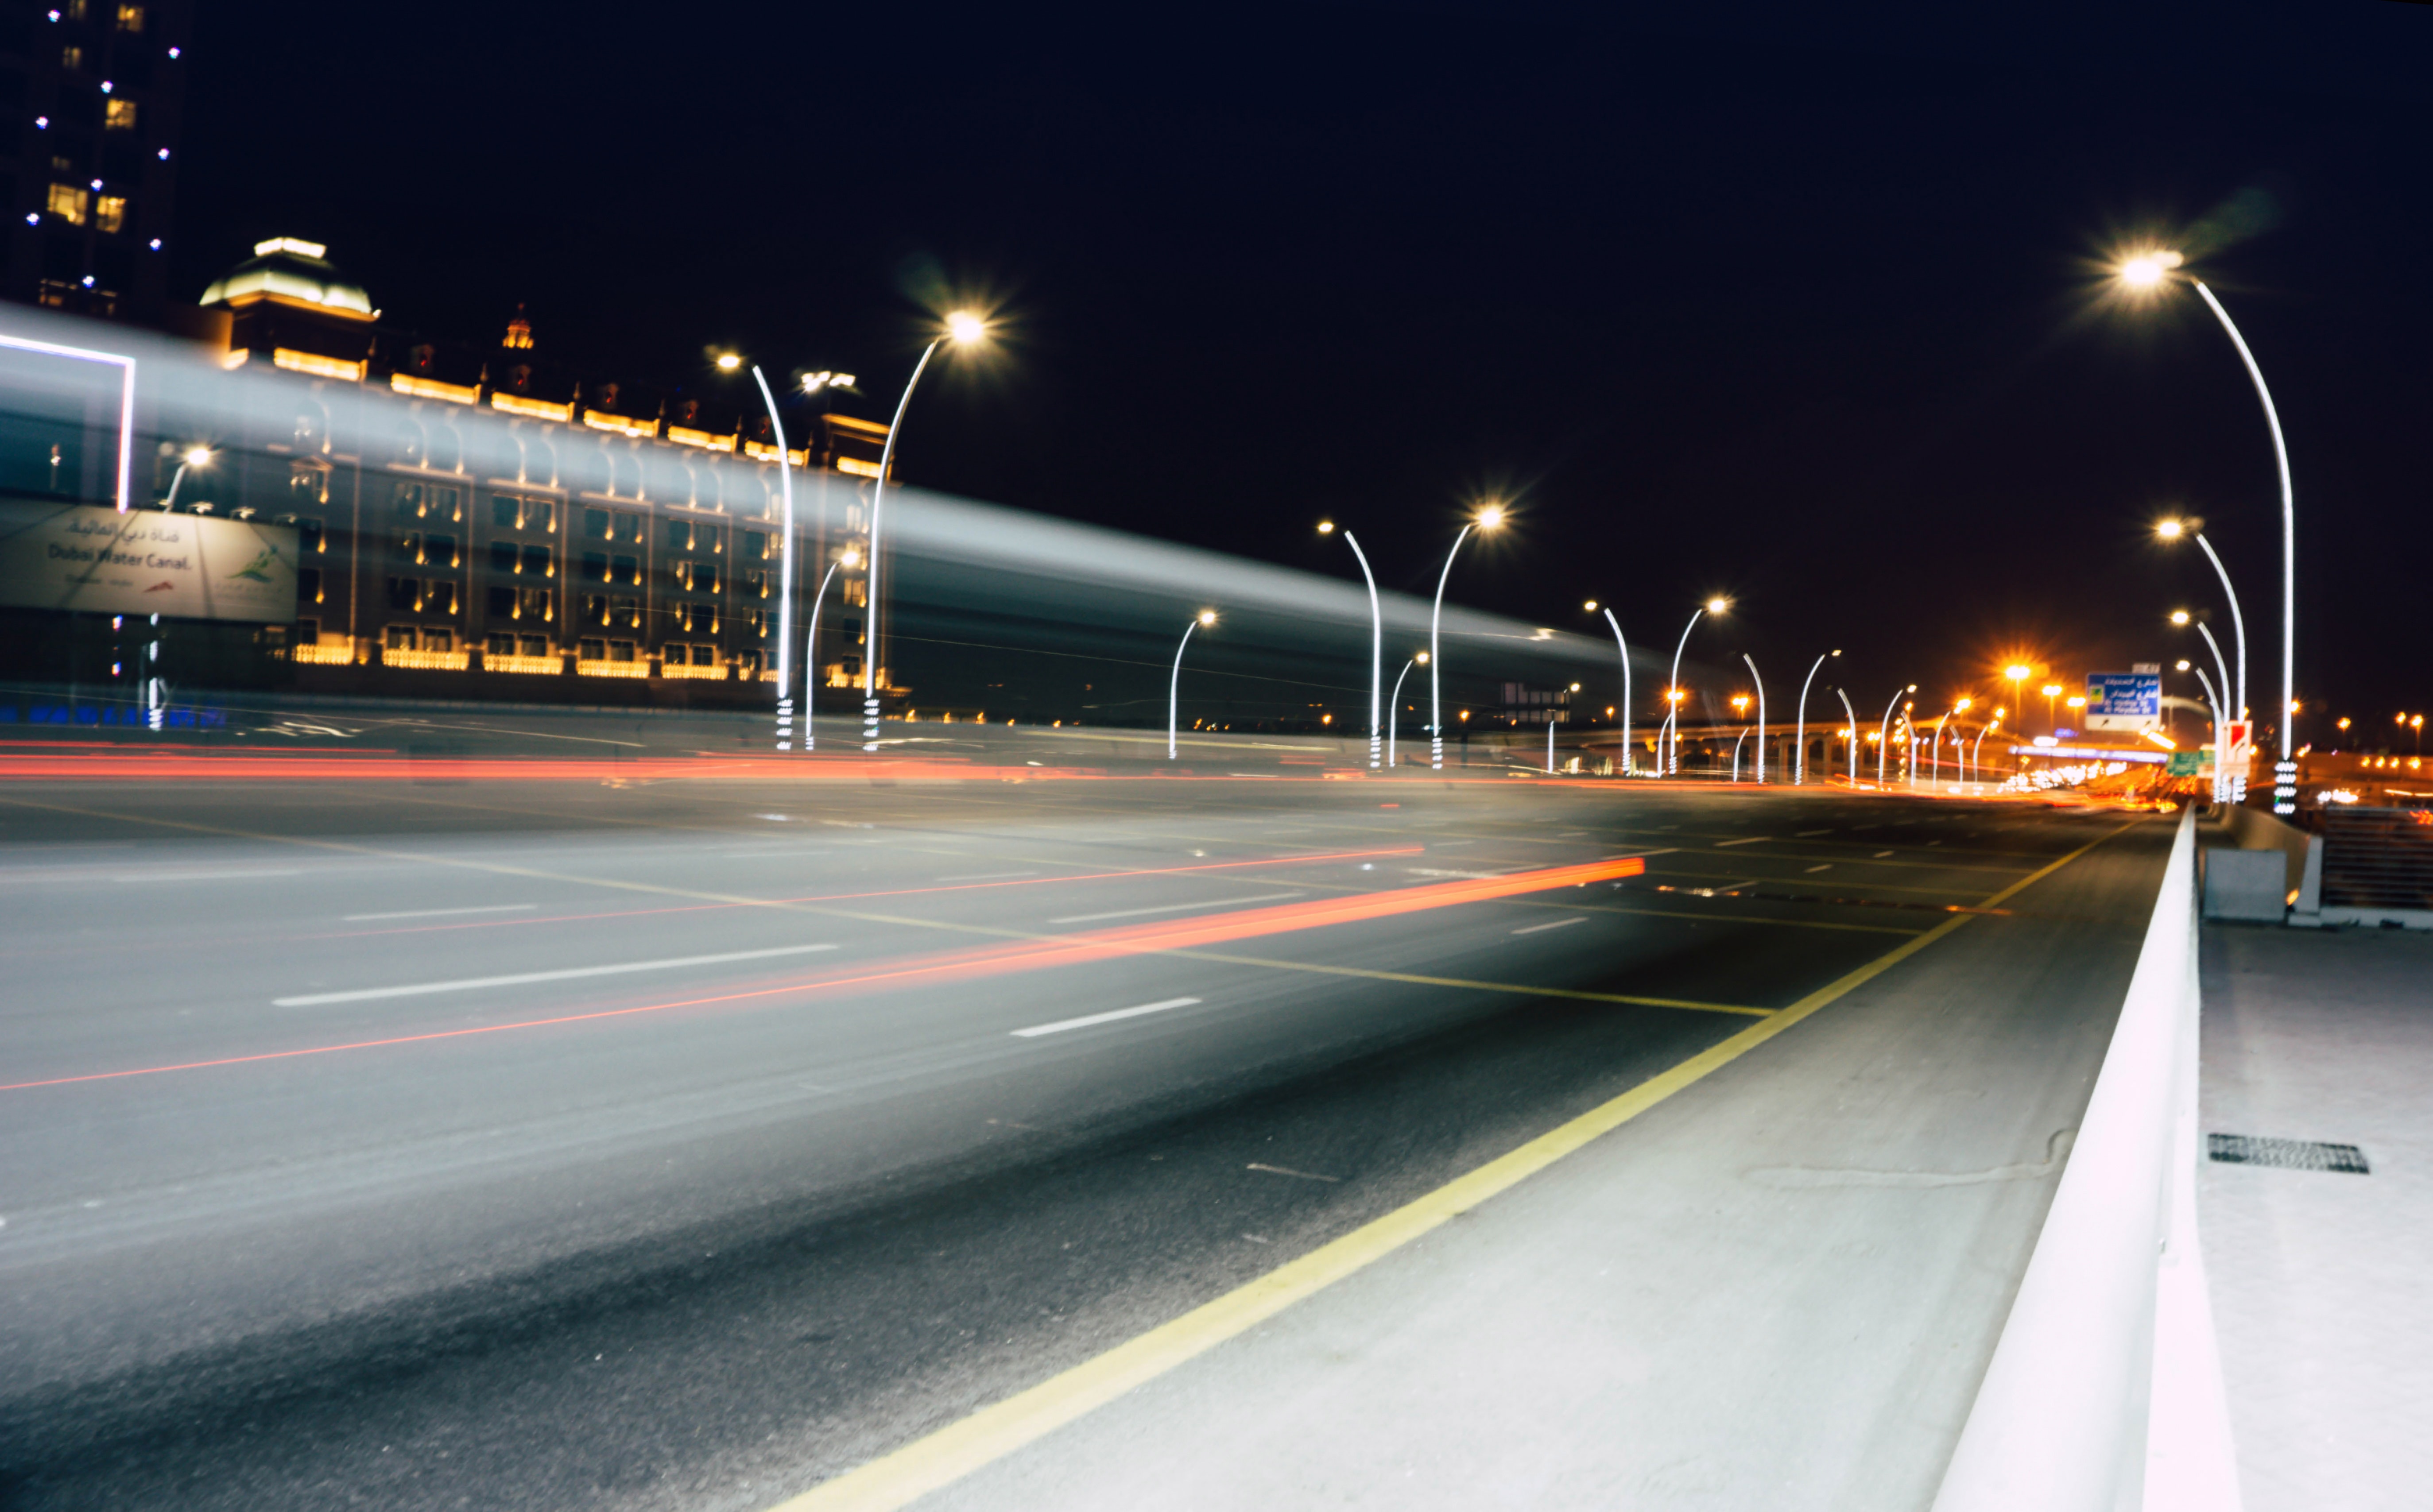
night, street light, light, transport, lighting, automotive lighting, sky, infrastructure, line, road, light fixture, architecture, road surface, city, bridge, headlamp, midnight, lane, thoroughfare, fixed link, vehicle, asphalt, nonbuilding structure